Siege of Alexandria (641)

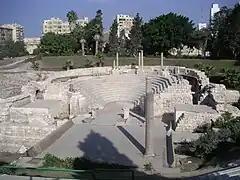
Ancient Roman theaters in Alexandria

The Byzantine commanders, knowing full well that the Muslims' next target was Alexandria, set out to repel the Muslims through continued sallies from the fort or, at least, to exhaust them and erode their morale in a campaign of attrition. In February 641, 'Amr set off for Alexandria from Babylon with his army, encountering defending regiments all along the route. On the third day of their march the Muslims' advance guard encountered a Byzantine detachment at Tarnut on the west bank of the Nile. The Byzantines failed to inflict heavy losses but were able to delay the advance by a full day. The Muslim commanders decided to halt the main army at Tarnut and send an advance guard of cavalry forward to clear the path.